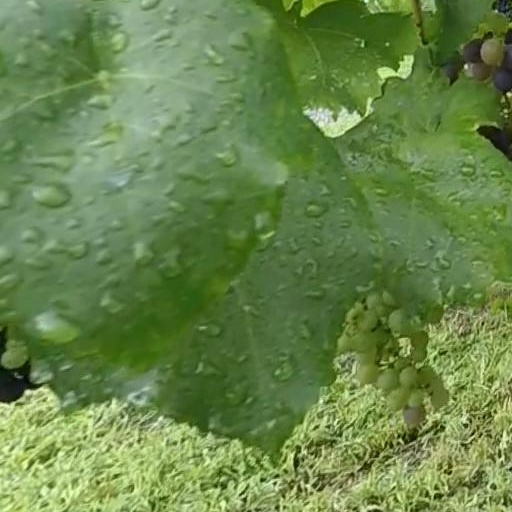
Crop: grape